Running the Bases

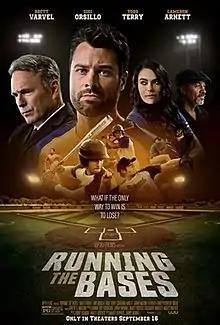
Theatrical release poster

Running the Bases is a 2022 American Christian sports film written and directed by Marty Roberts and Jimmy Womble. It stars Brett Varvel, Gigi Orsillo, Todd Terry, and Cameron Arnett, and follows a small-town baseball coach who becomes the head coach of a large high school program, but soon faces opposition to his coaching methods. It was released on September 16, 2022.